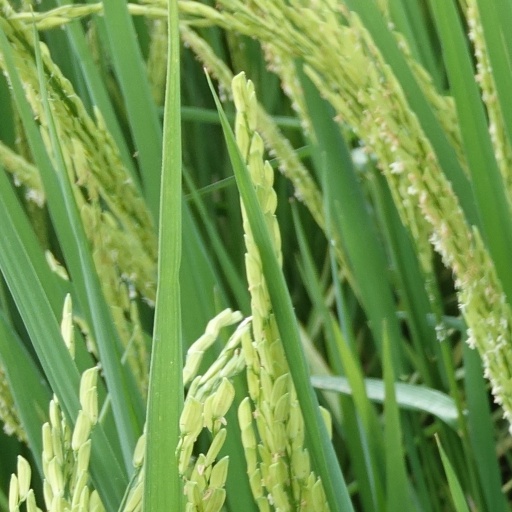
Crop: rice